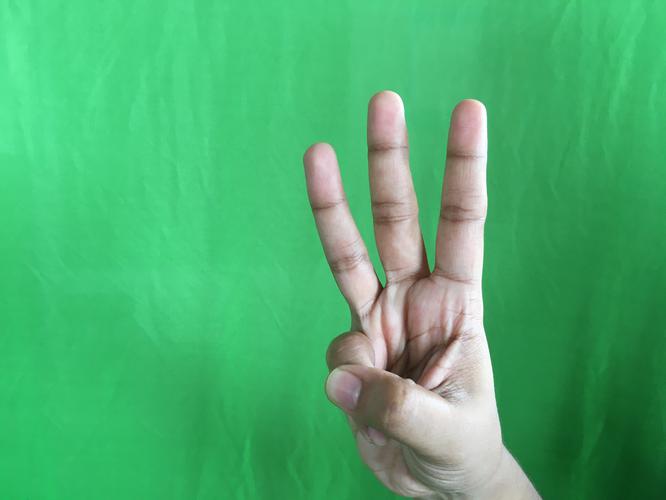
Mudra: Trishulam
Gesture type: single_hand